Yijing (monk)

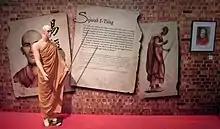
A depiction of Yijing displayed at the "Kedatuan Sriwijaya" temporary exhibition, National Museum of Indonesia

Yijing praised the high level of Buddhist scholarship in Srivijaya (modern-day Sumatra) and advised Chinese monks to study there prior to making the journey to Nalanda in India.